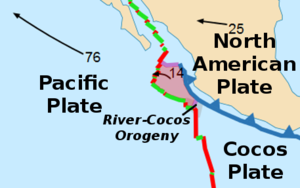
Un point triple désigne, en tectonique des plaques, une région où trois plaques tectoniques se rejoignent. Une jonction quadruple est théoriquement possible, mais ne peut exister que transitoirement.